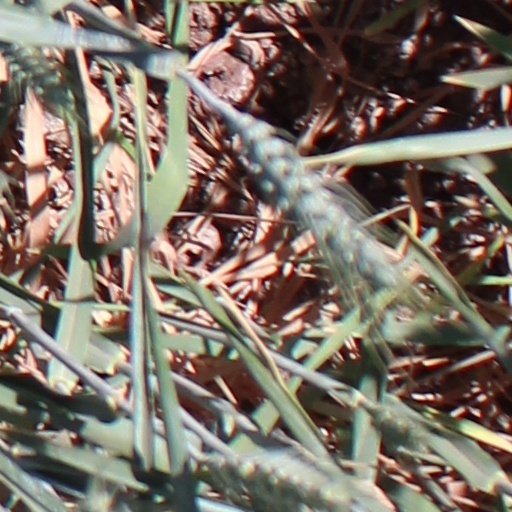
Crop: wheat